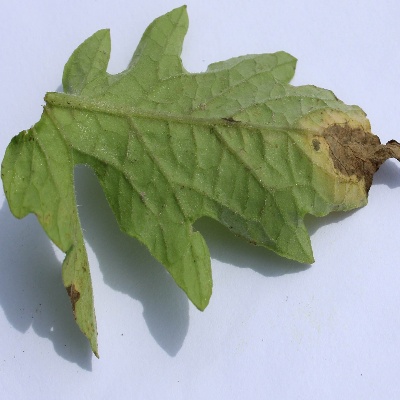
Crop: Tomato
Condition: leaf blight